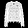
Label: Shirt